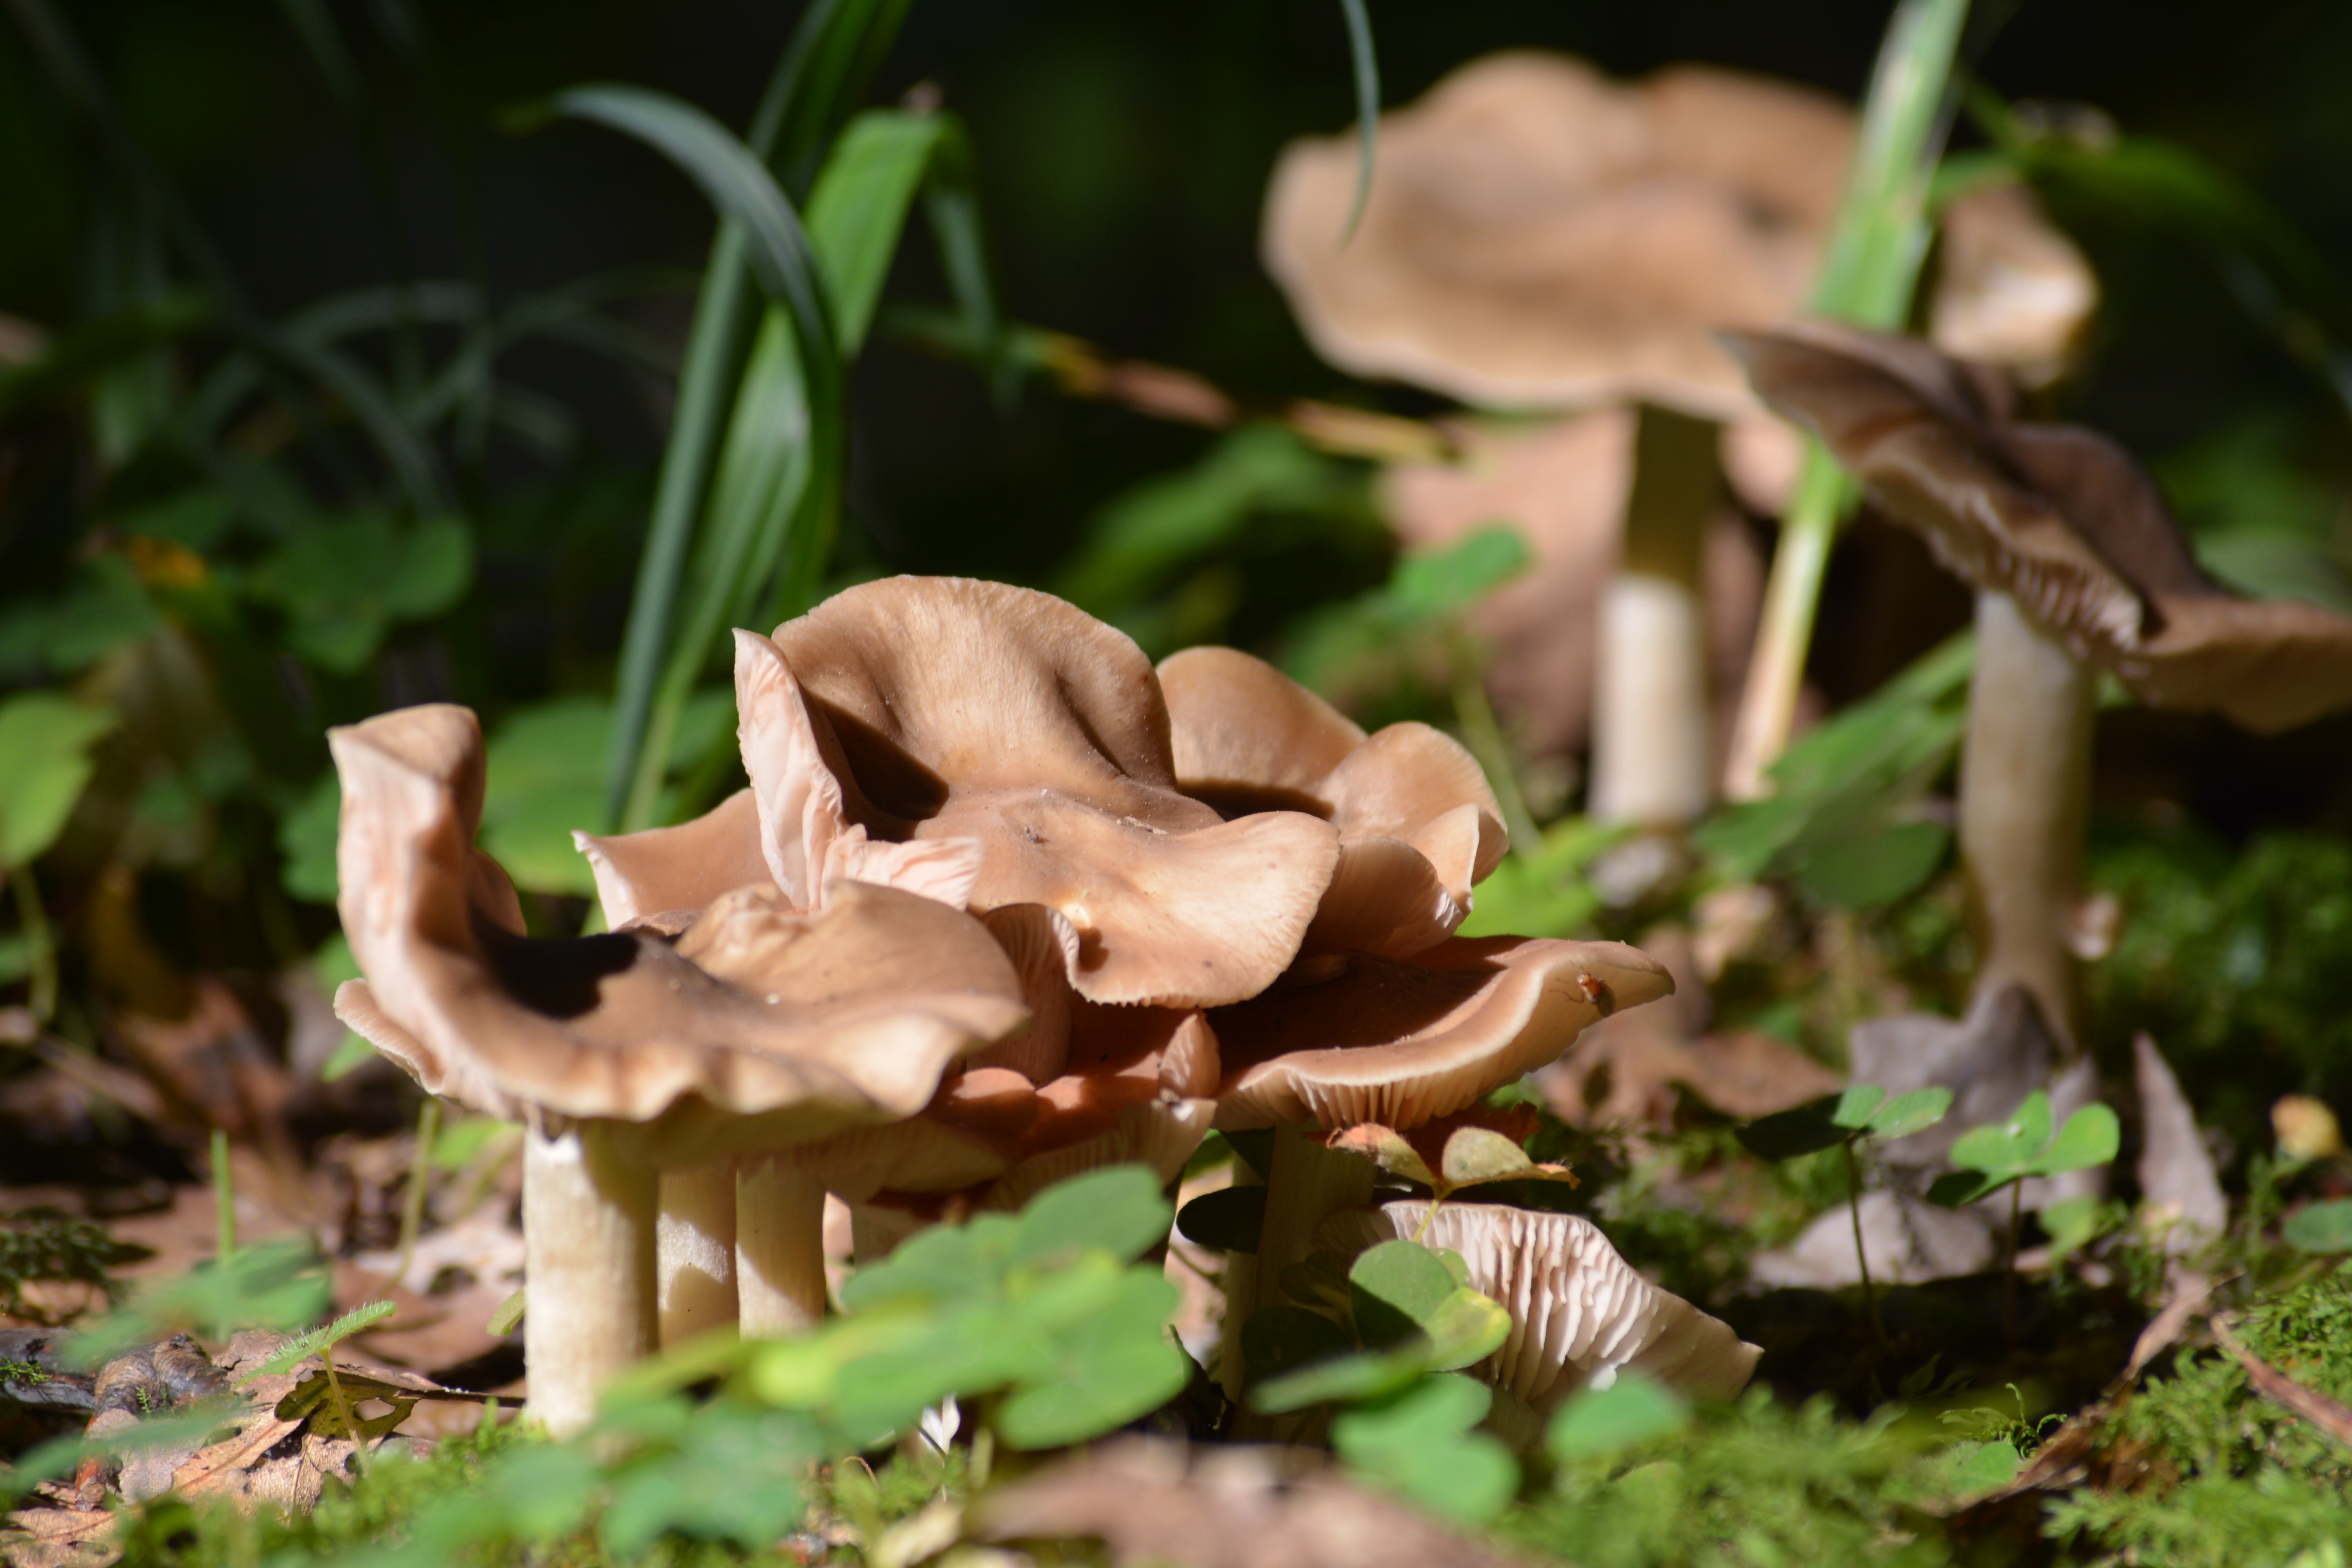
nature, forest, flower, autumn, botany, mushroom, flora, fungus, mushrooms, woodland, auriculariales, oyster mushroom, edible mushroom, agaricomycetes, auriculariaceae, auricularia